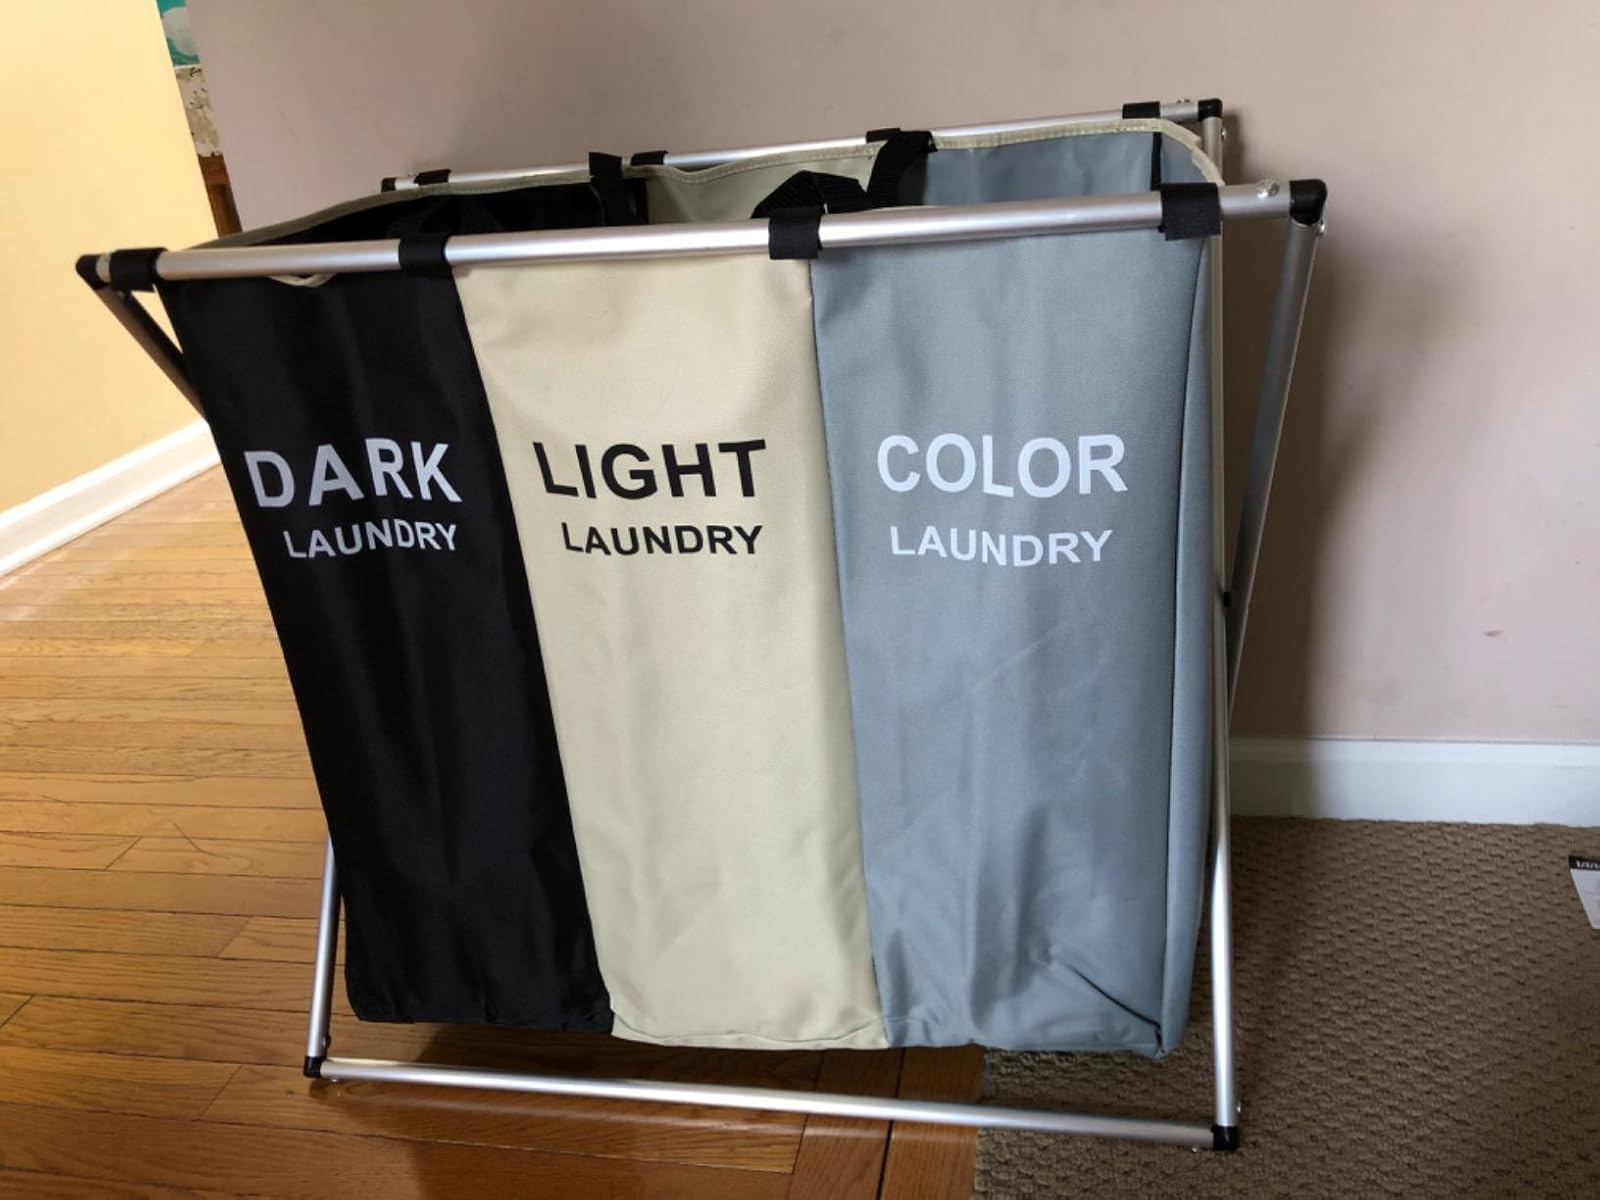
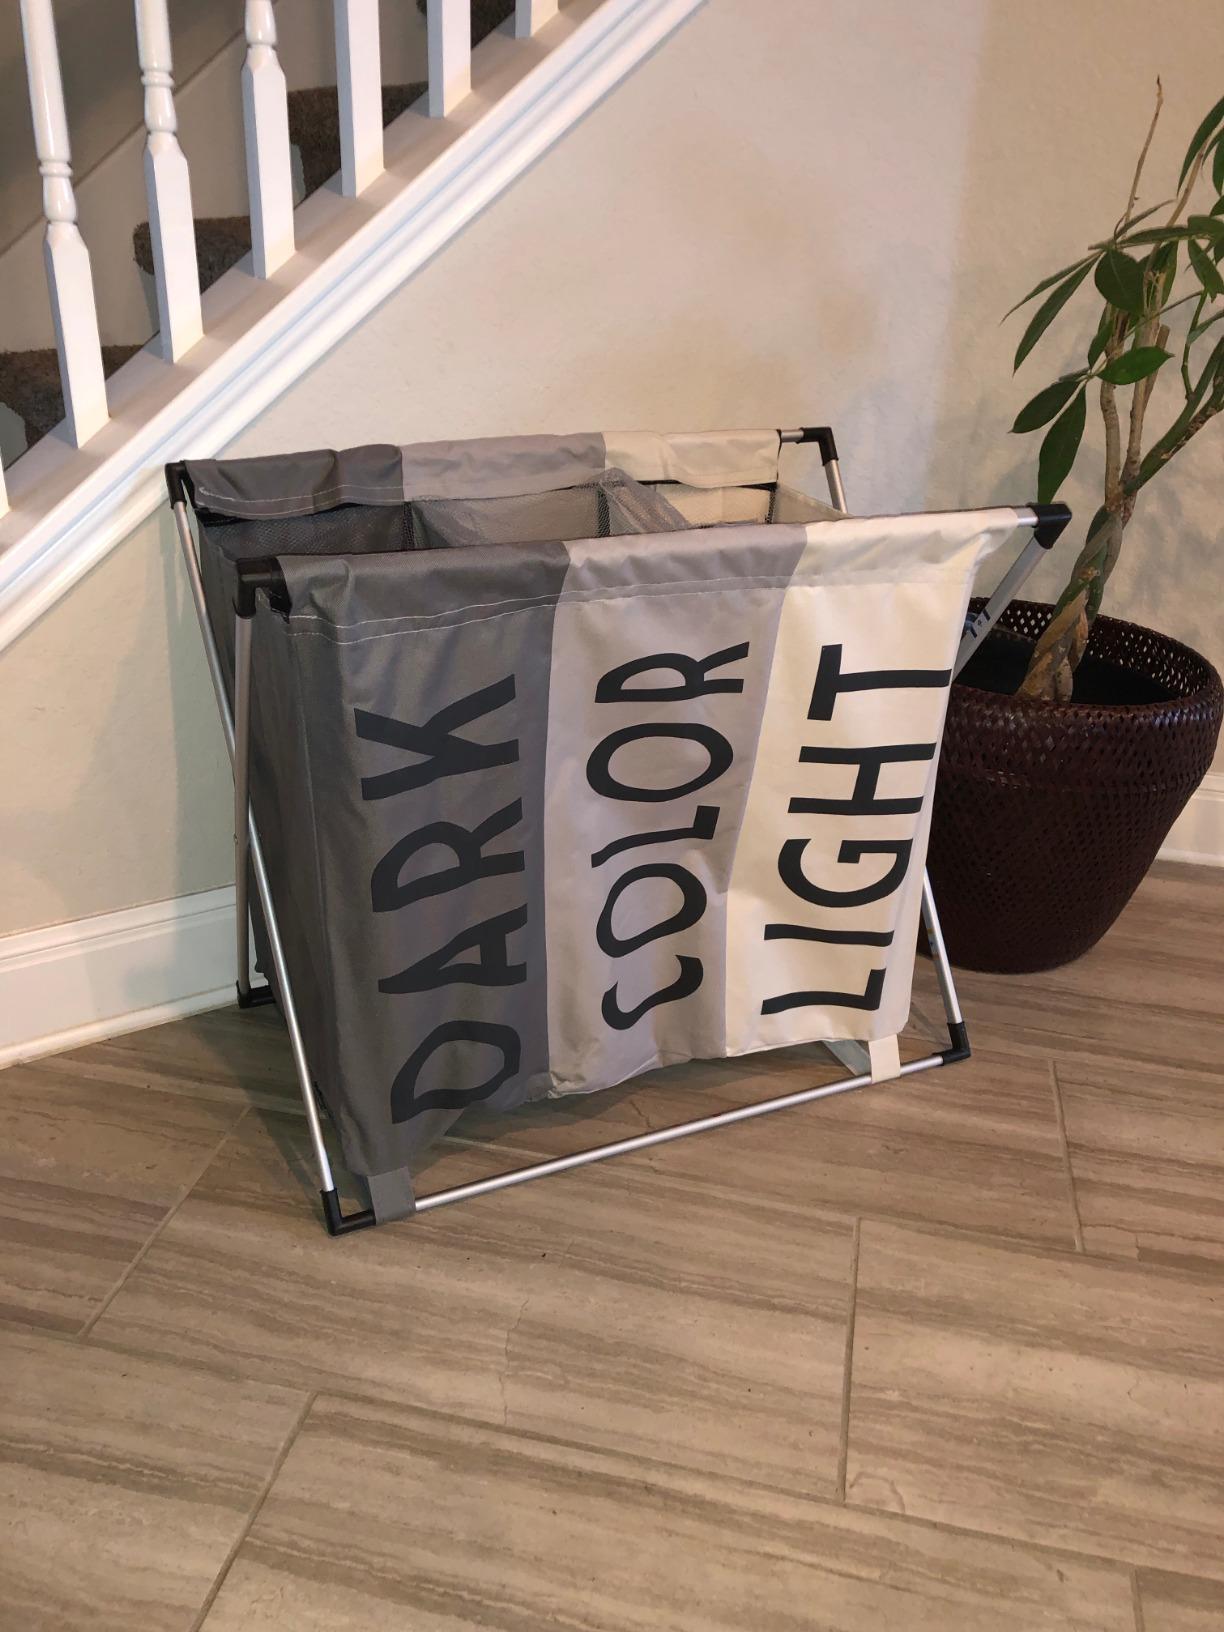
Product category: items_hamper
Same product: no